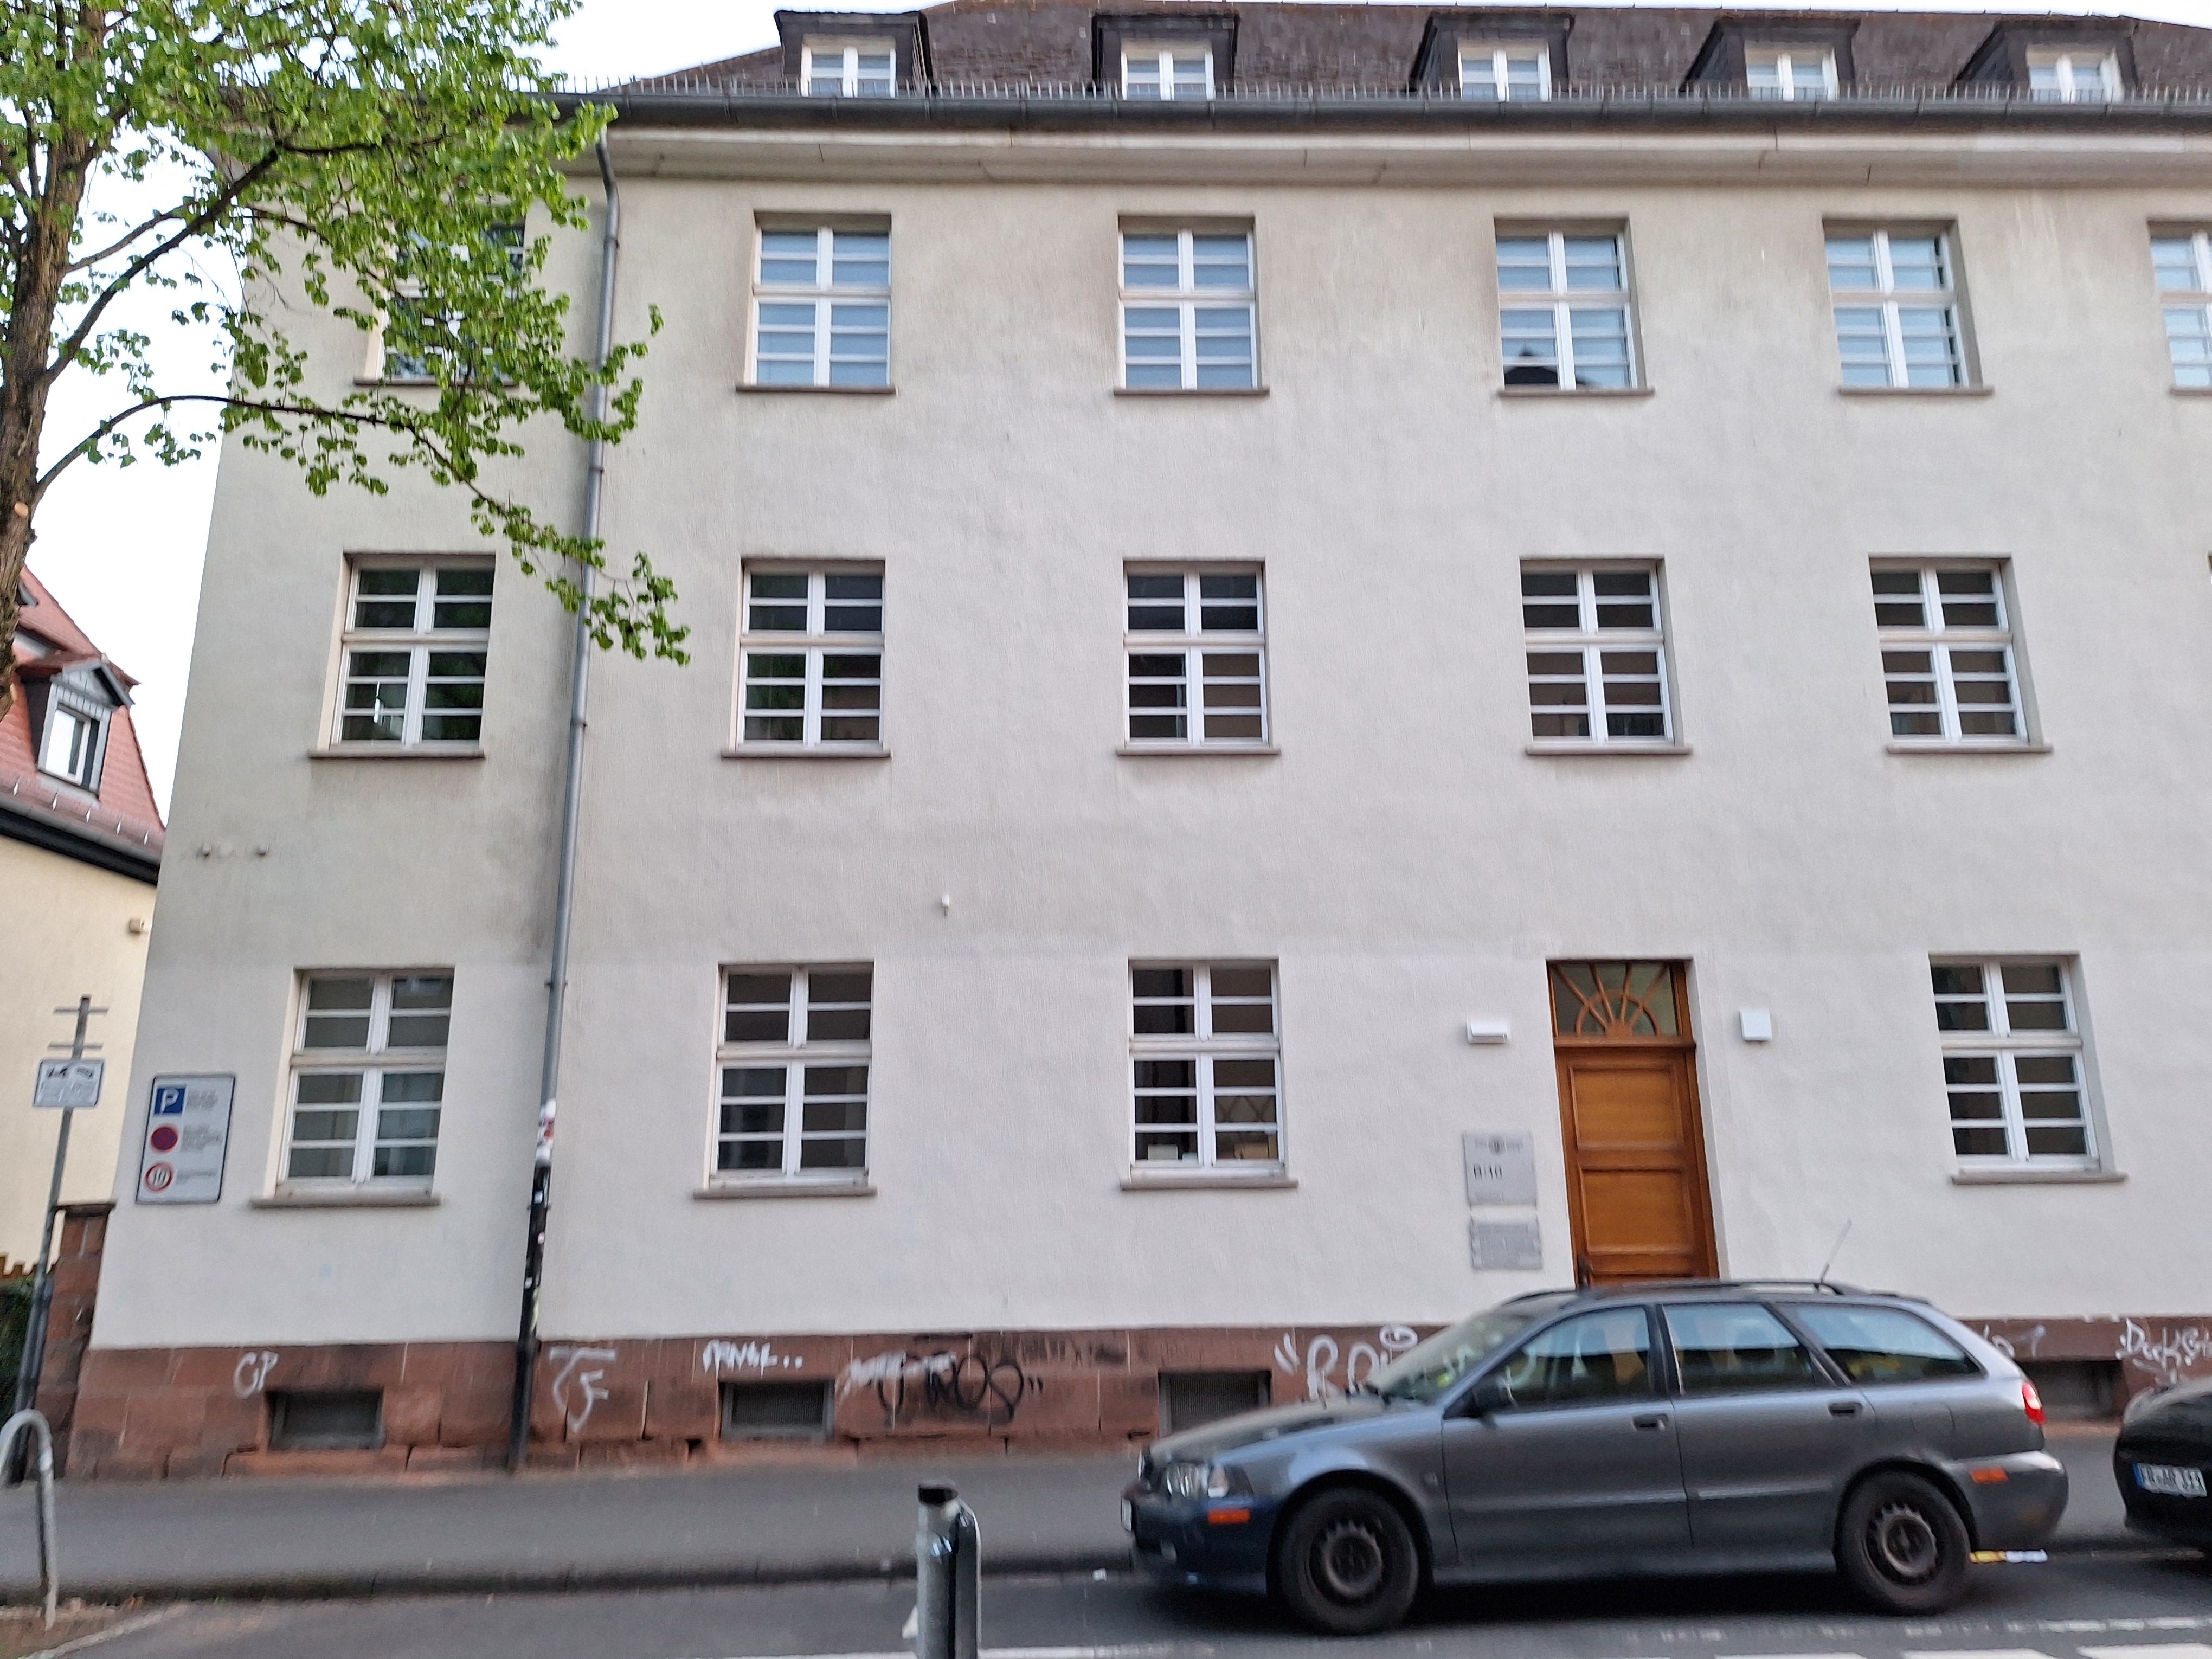
Building: Biegenstraße 9